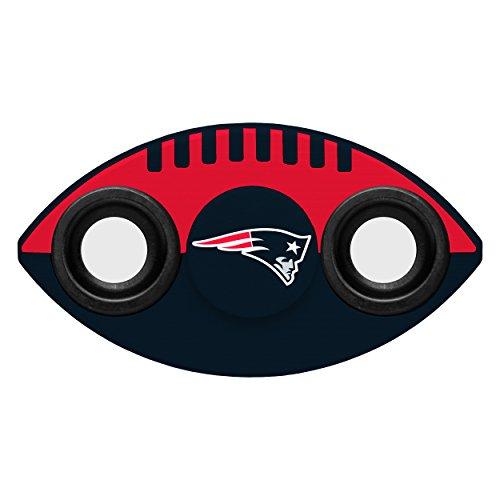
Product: New England Patriots Diztracto Spinnerz - Two Way
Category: Toys & Games | Novelty & Gag Toys | Fidget Toys | Fidget Spinners
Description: Great Condition.
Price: $9.99